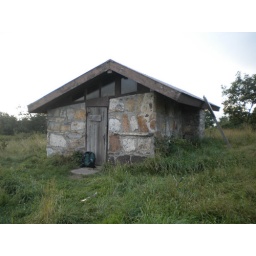
A bear tried snooping around in the night. Thanks to a big ass door I was not to worried.